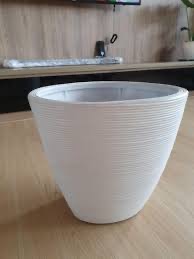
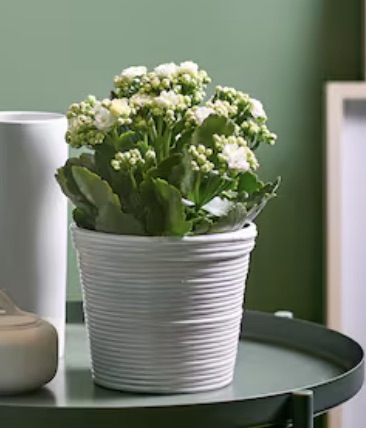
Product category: misc
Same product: yes